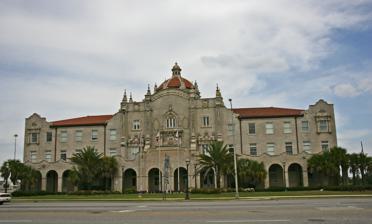
Building: Mobile station (Gulf, Mobile and Ohio Railroad)
Country: United States of America
Year built: 1907
United States historic place Gulf, Mobile and Ohio Passenger Terminal U.S. National Register of Historic Places The Gulf, Mobile and Ohio Passenger Terminal in 2008. Show map of Mobile, Alabama Show map of Alabama Show map of the United States Location 110 Beauregard St, Mobile, Alabama Coordinates 30°42′1″N 88°2′44″W / 30.70028°N 88.04556°W / 30.70028; -88.04556 Built 1907 Architect Marye, P. Thornton Architectural style Mission/Spanish Revival NRHP reference No. 75000323 Added to NRHP August 15, 1975 The Gulf, Mobile and Ohio Passenger Terminal is a historic train station in Mobile, Alabama , United States.  Architect P. Thornton Marye designed the Mission Revival style terminal for the Mobile and Ohio Railroad .  It was completed in 1907 at a total cost of $575,000.  The Mobile and Ohio merged with the Gulf, Mobile and Northern Railroad in 1940 to form the Gulf, Mobile and Ohio Railroad . Trains in final years Major trains served: Gulf, Mobile & Ohio : Gulf Coast Rebel : St. Louis, Missouri –Mobile Southern Railway : Goldenrod : Birmingham, Alabama –Mobile Demise The last GM&O passenger trains into Mobile terminal station were the Gulf Coast Rebels, which made their last runs on October 14, 1958.  Louisville & Nashville passenger service in Mobile called at a separate L&N station located about 1 mile distant.  Passenger service in the Amtrak era continued at the former L&N passenger station Mobile station . GM&O Terminal Station continued to serve as railroad offices. It was placed on the National Register of Historic Places on August 15, 1975. It had suffered neglect, extensive interior alteration, and partial removal of the train shed by this time. The Gulf, Mobile and Ohio Railroad vacated the old terminal building in 1986 and for fifteen years it suffered from demolition-by-neglect . The Alabama Historical Commission and the Alabama Trust for Historic Preservation named it as one of their "Places in Peril" in 1996. In 2001 the City of Mobile and a private company invested more than $18 million to restore the local landmark with the developer taking advantage of the Federal Historic Preservation Tax Incentive program. Today the building houses private offices and the city's The Wave Transit System . The renovated facility was extensively damaged by flooding during Hurricane Katrina . See also Mobile station (Amtrak) References